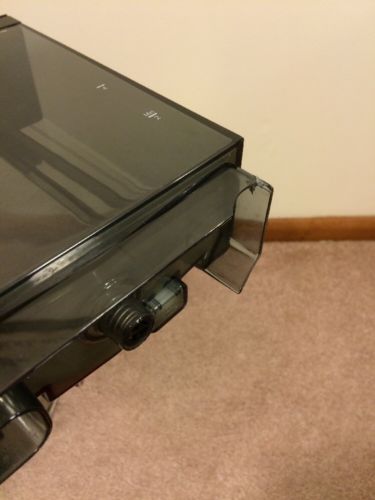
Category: coffee maker